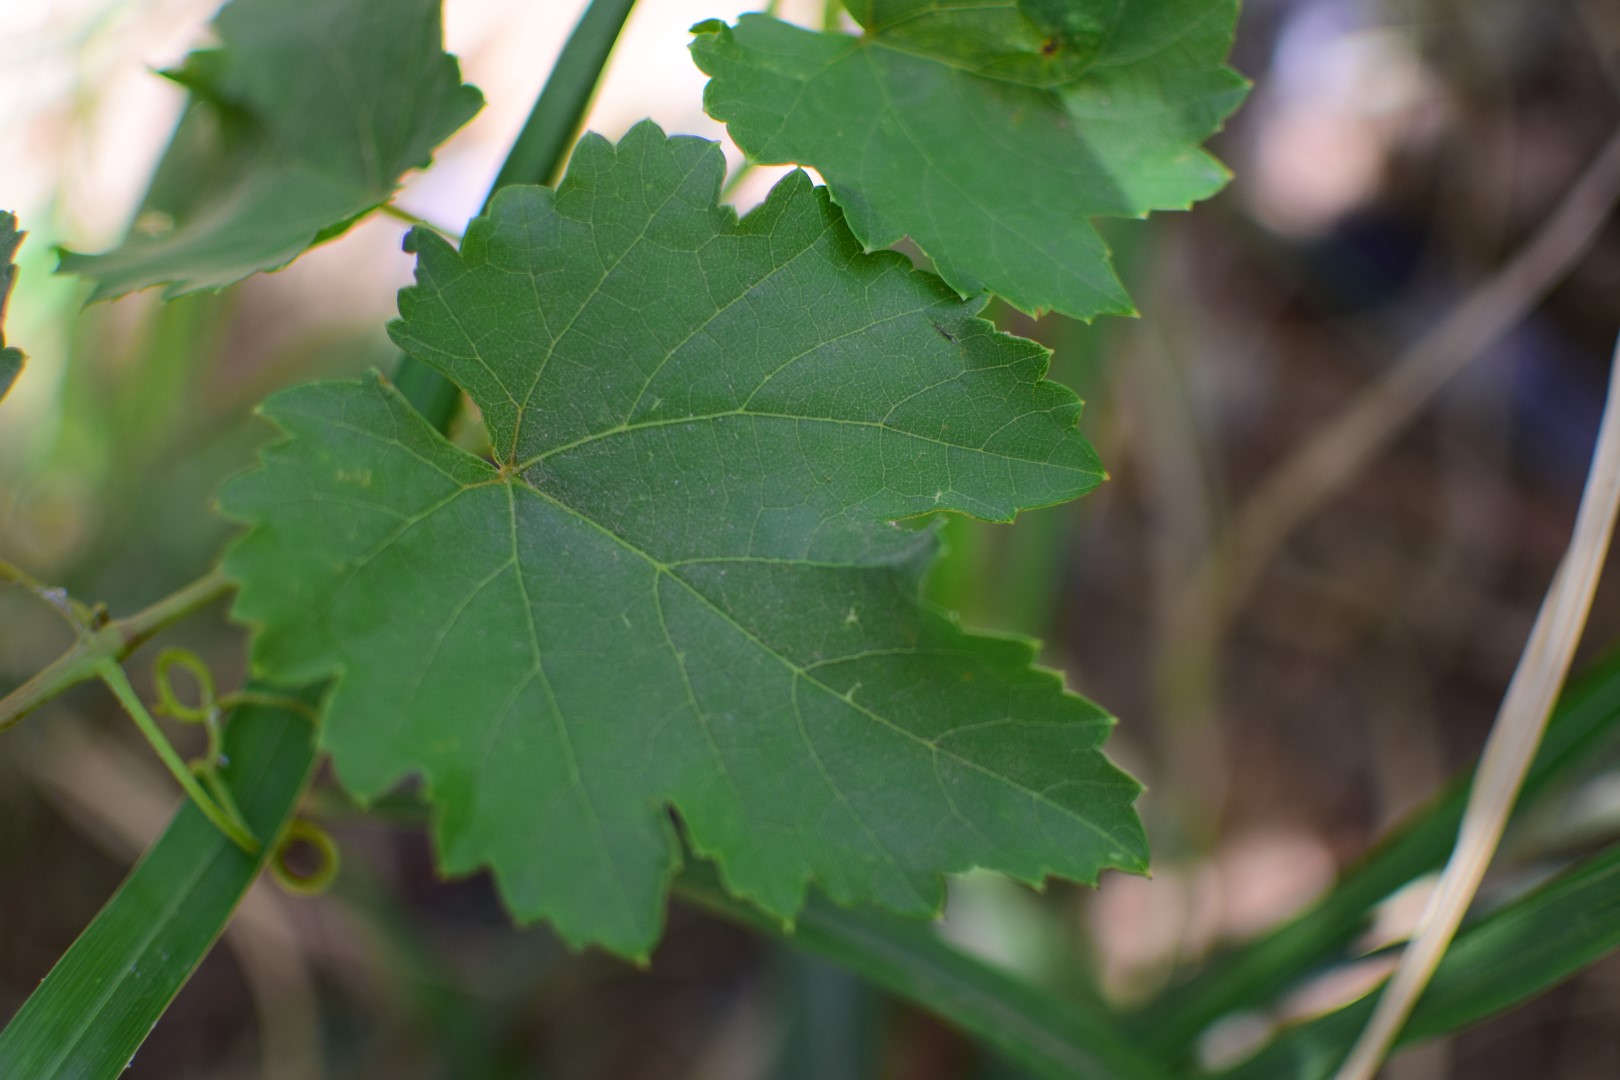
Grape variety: Frinsi